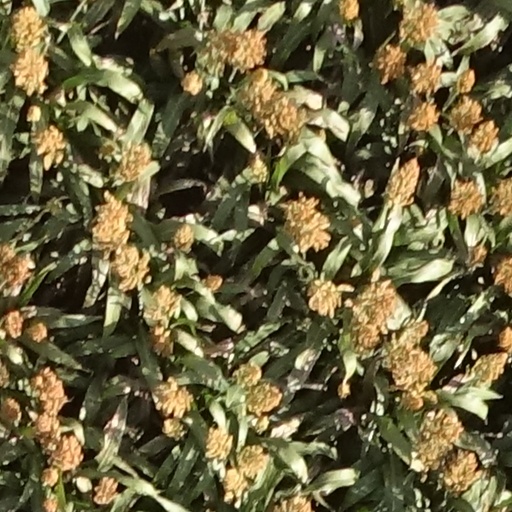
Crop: sorghum